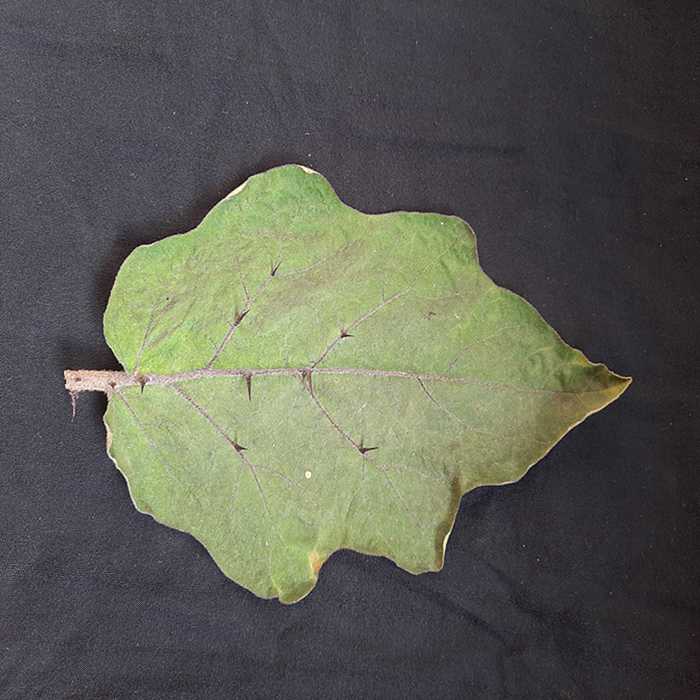
Plant: Eggplant
Label: Eggplant fresh leaf